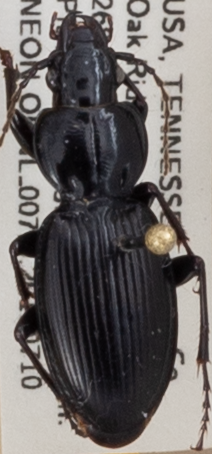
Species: Cyclotrachelus fucatus
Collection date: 2019-07-10
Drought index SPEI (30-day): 0.316
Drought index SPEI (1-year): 2.09
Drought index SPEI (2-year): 2.09